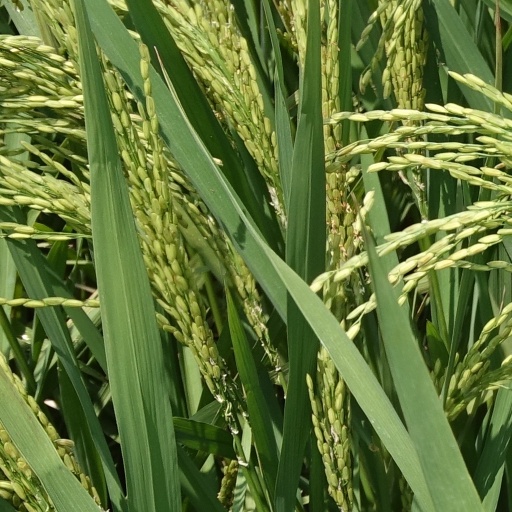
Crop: rice